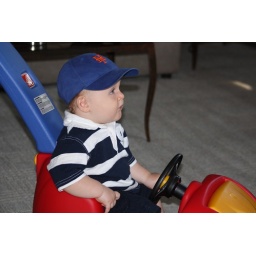
I'm a big boy in my car watching TV with Grandma and Grandpa.